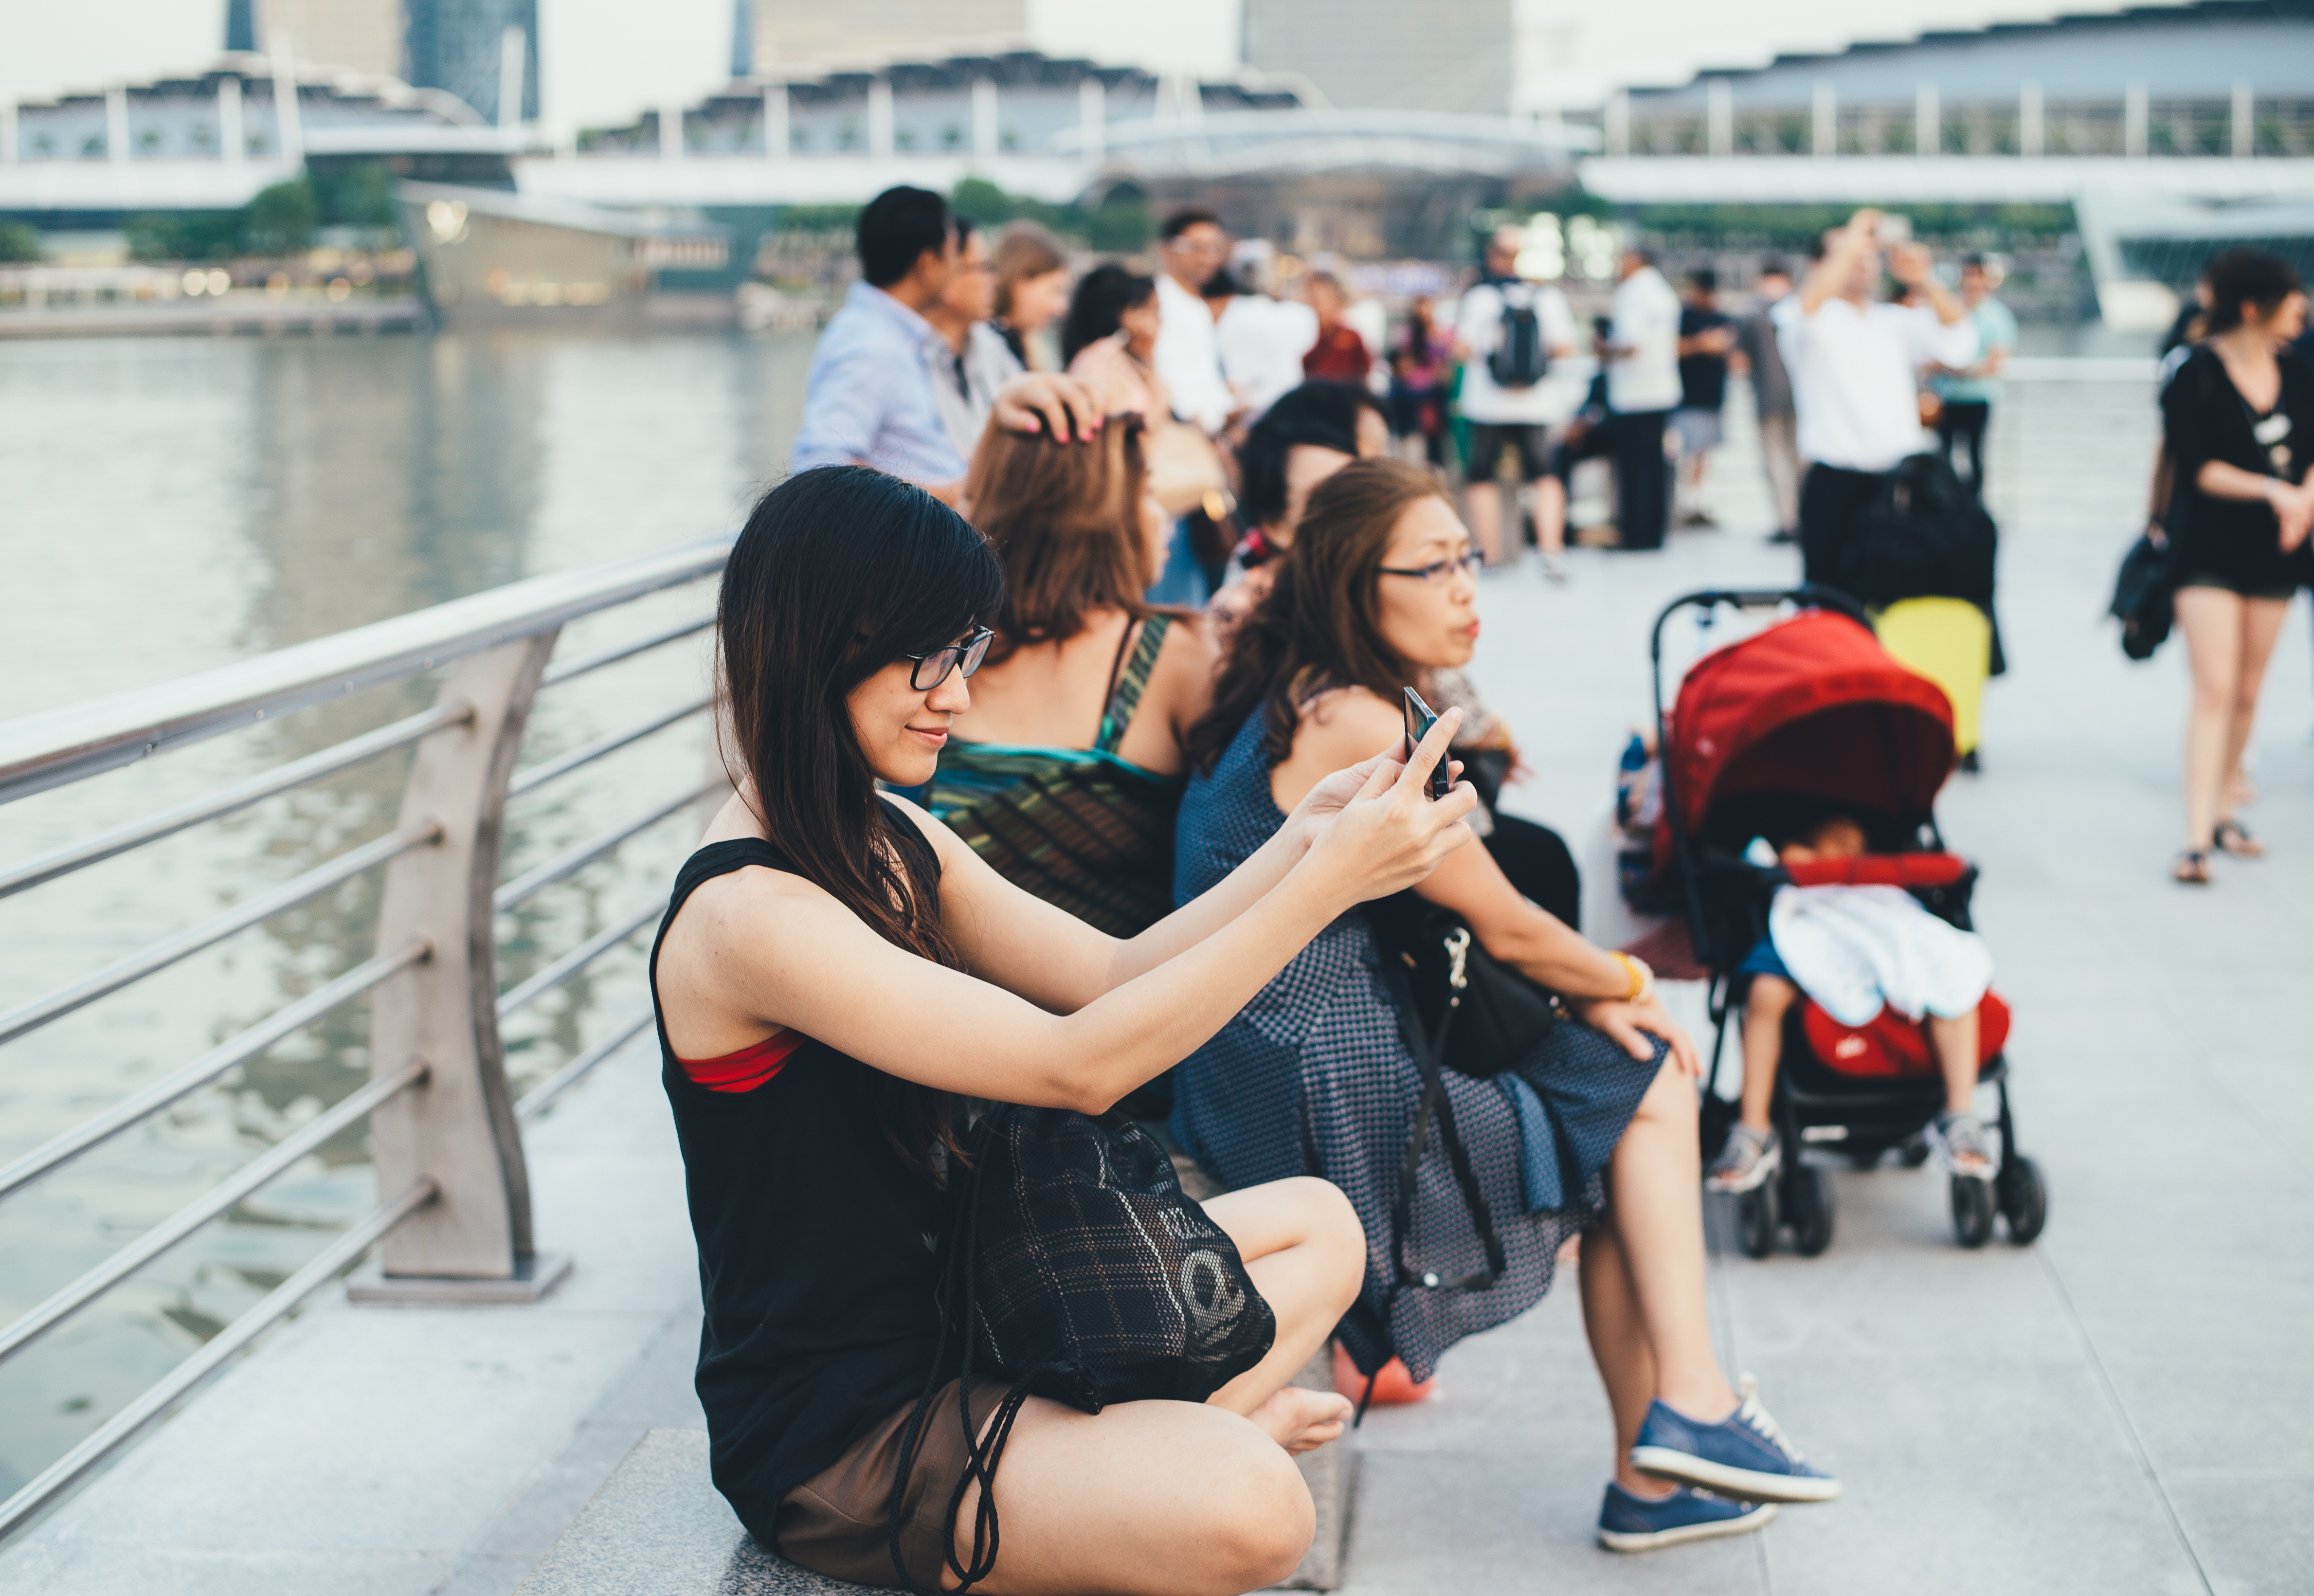
woman, female, vehicle, sitting, fashion, lady, selfie, photograph